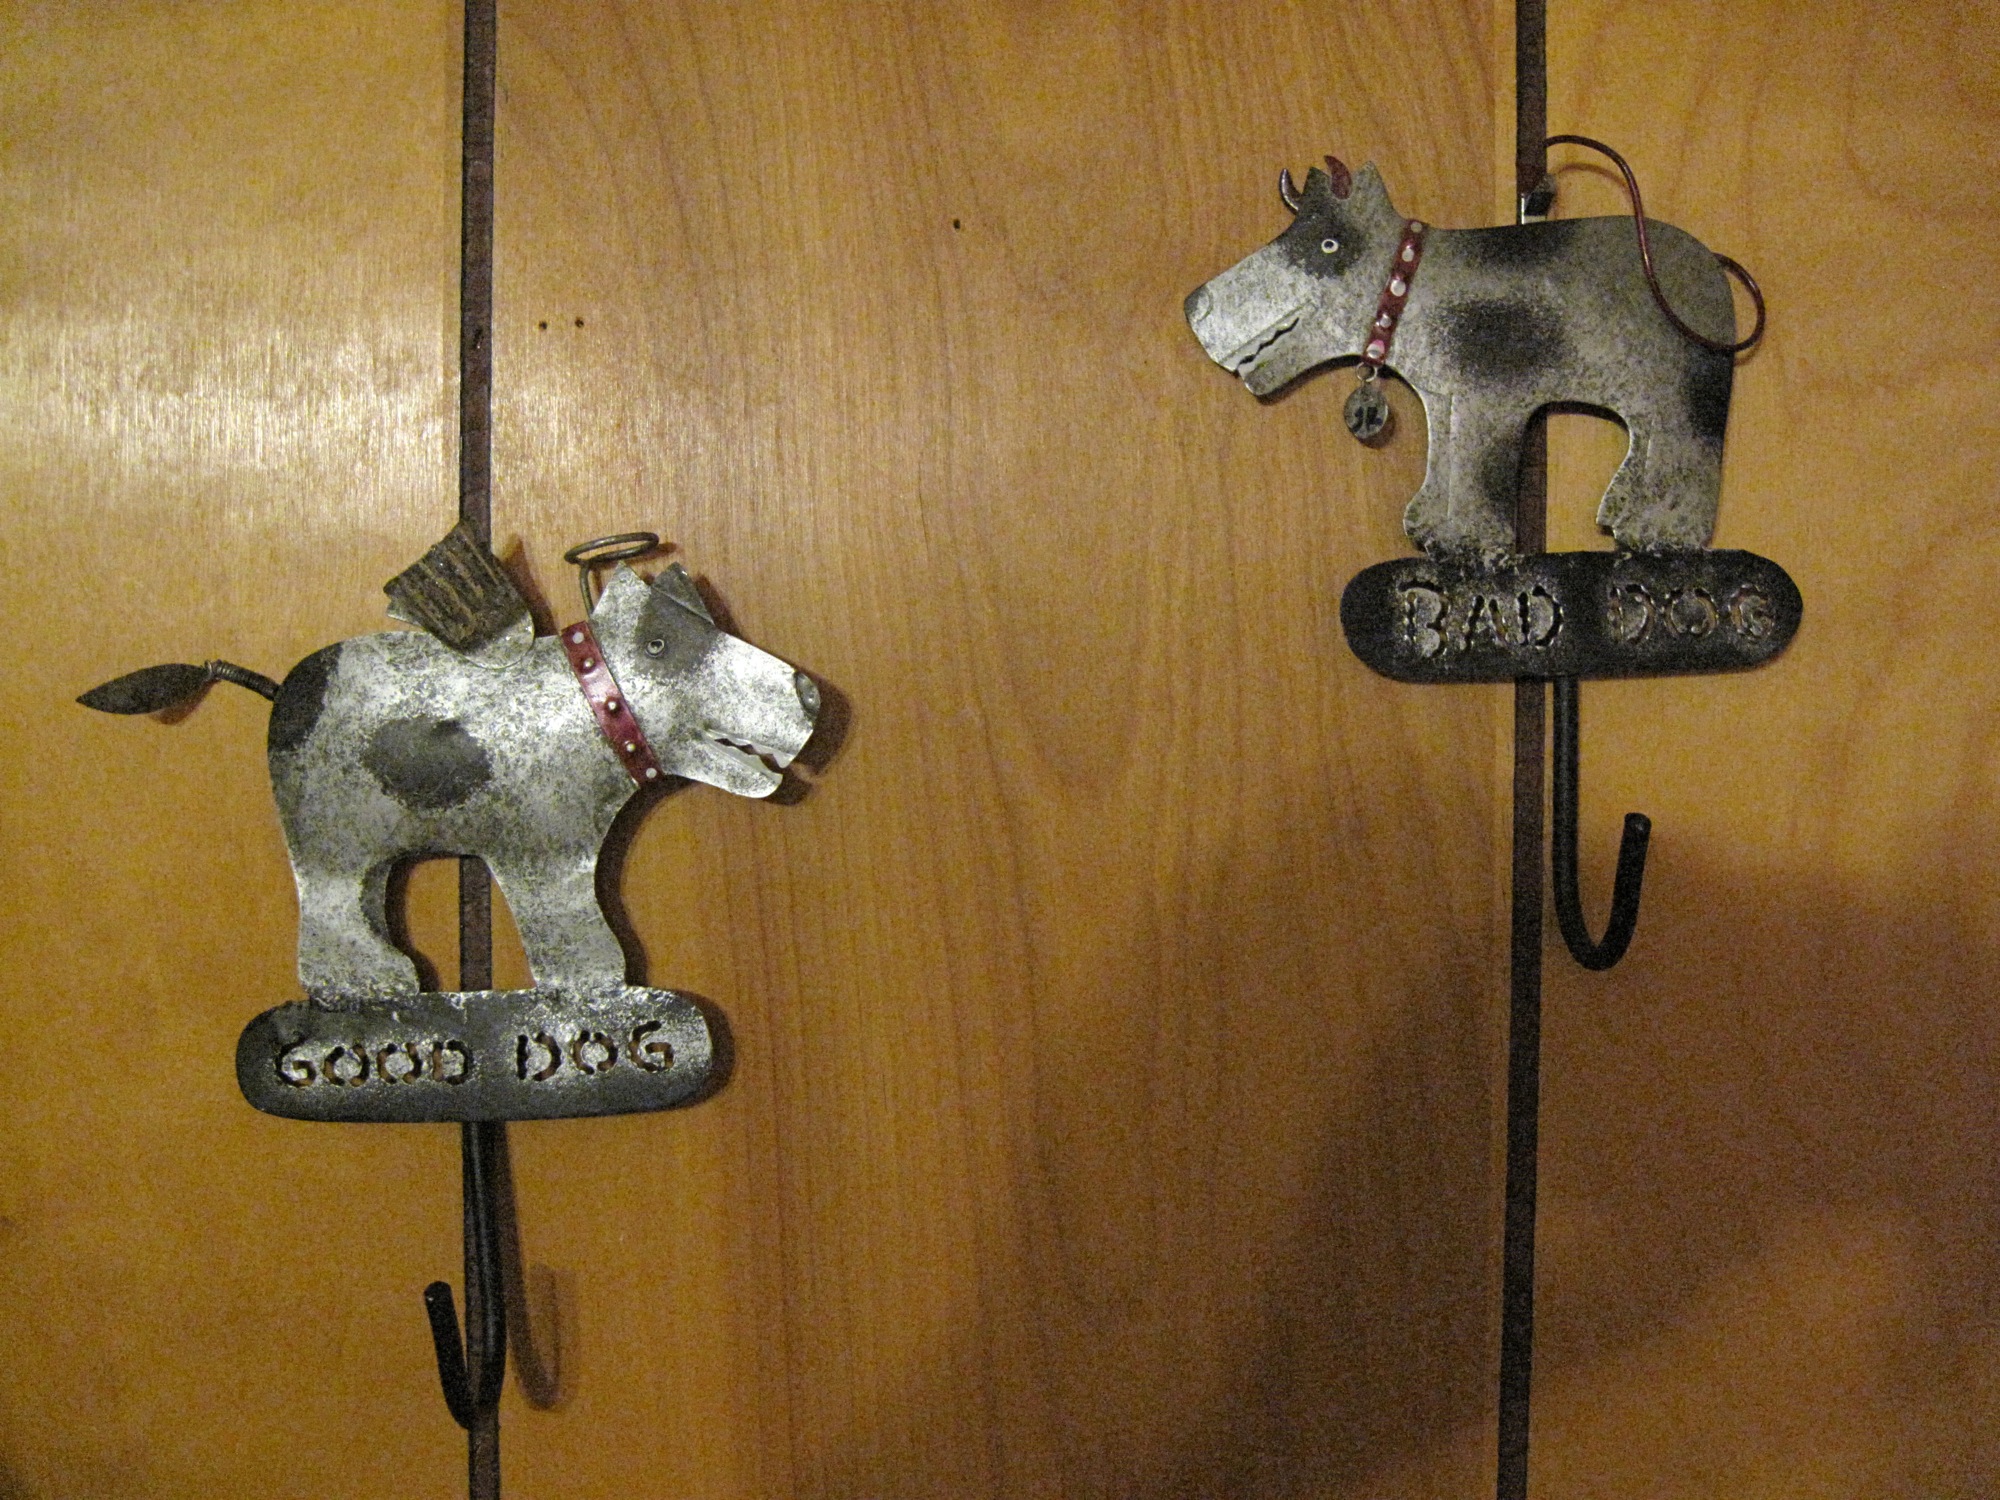
sculpture, art